Sanjurjada

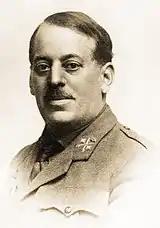
General Sanjurjo

In almost none of the provincial garrisons there was any rebellious action recorded. One of the reasons was that the decision to rise did not reach some local conspirators; also, many of them remained vacillating and in fact preferred to join the already successful action than to take the risk of initiating the insurgency. The key reason, however, was that the conspiracy network in provincial capitals was skimpy and that the government took appropriate precautionary steps. On August 9 Azaña alerted all trusted provincial commanders about the forthcoming coup, resulting in extra measures undertaken to ensure nothing unexpected happens. As a result, even the officers determined to act found it semi-suicidal to commence rebellion.